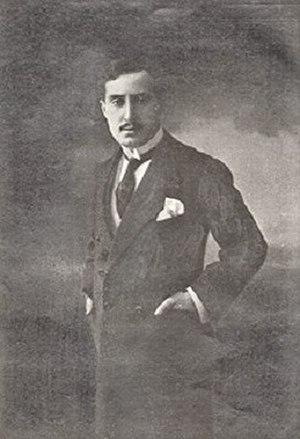
Alessandro Camasio, connu également comme Sandro Camasio est un journaliste, dramaturge et metteur en scène italien.